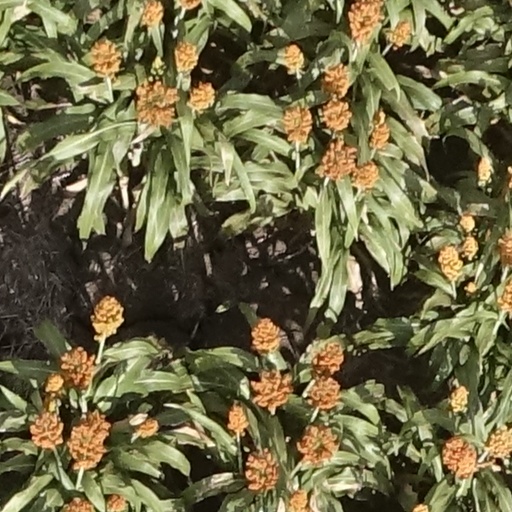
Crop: sorghum